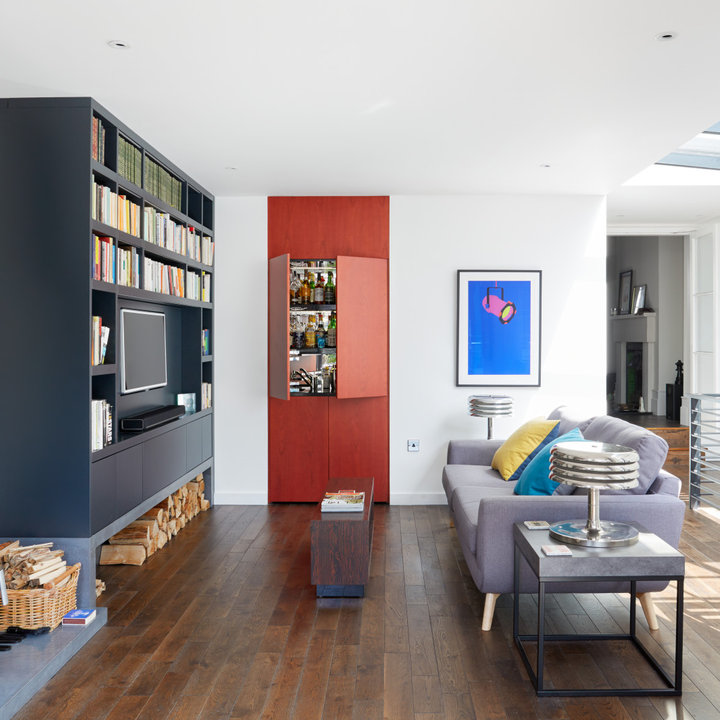
Style: Glamour